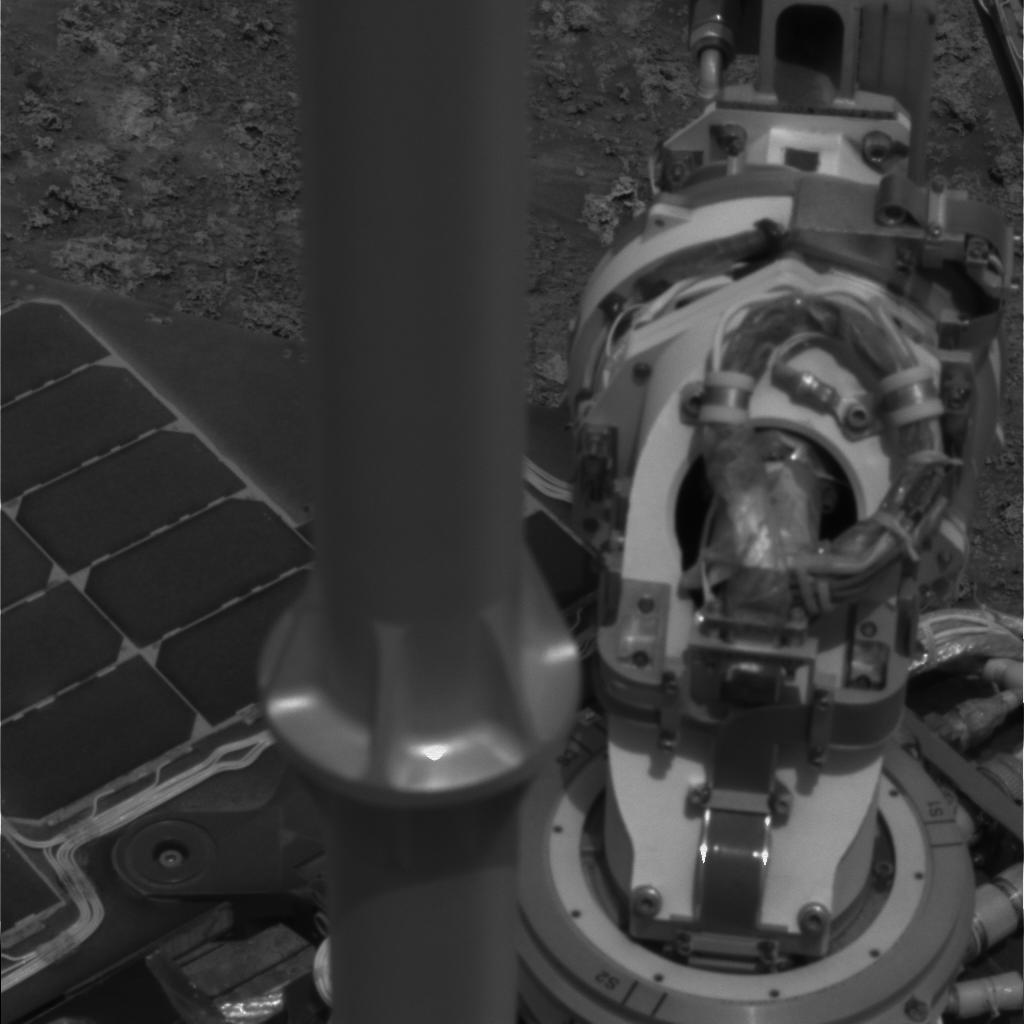
Surface features visible: Rover Deck, Other Hardware, Rock Outcrops, Soil, Spherules, Nearby Surface, Rover Parts